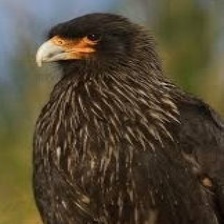
Species: STRIATED CARACARA
Scientific name: PHALCOBOENUS AUSTRALIS